Motion Picture Patents Co. v. Universal Film Manufacturing Co.

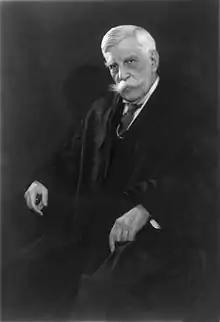
Justice Oliver Wendell Holmes dissented

Justice Holmes had been part of the majority of the Court that endorsed the inherency doctrine in "Henry v. A.B. Dick", and he strongly dissented from its rejection and overruling in the "Motion Picture Patents" case. Justices McKenna and Van Devanter, also in the majority in "A.B. Dick", joined the Holmes dissent here. Holmes reasoned that a patentee may keep his invention out of use for the term of the patent, for whatever reason he may choose. "So much being undisputed, I cannot understand why he may not keep it out of use unless the licensee, or, for the matter of that, the buyer, will use some unpatented thing in connection with it." He added, ""Non debet, cui plus licet, quod minus est non licere"."